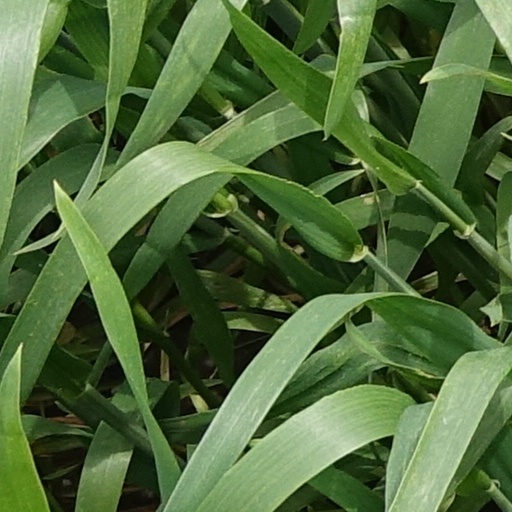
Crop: wheat